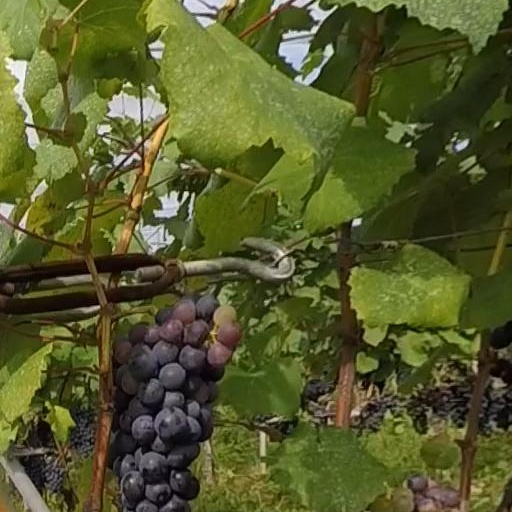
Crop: grape